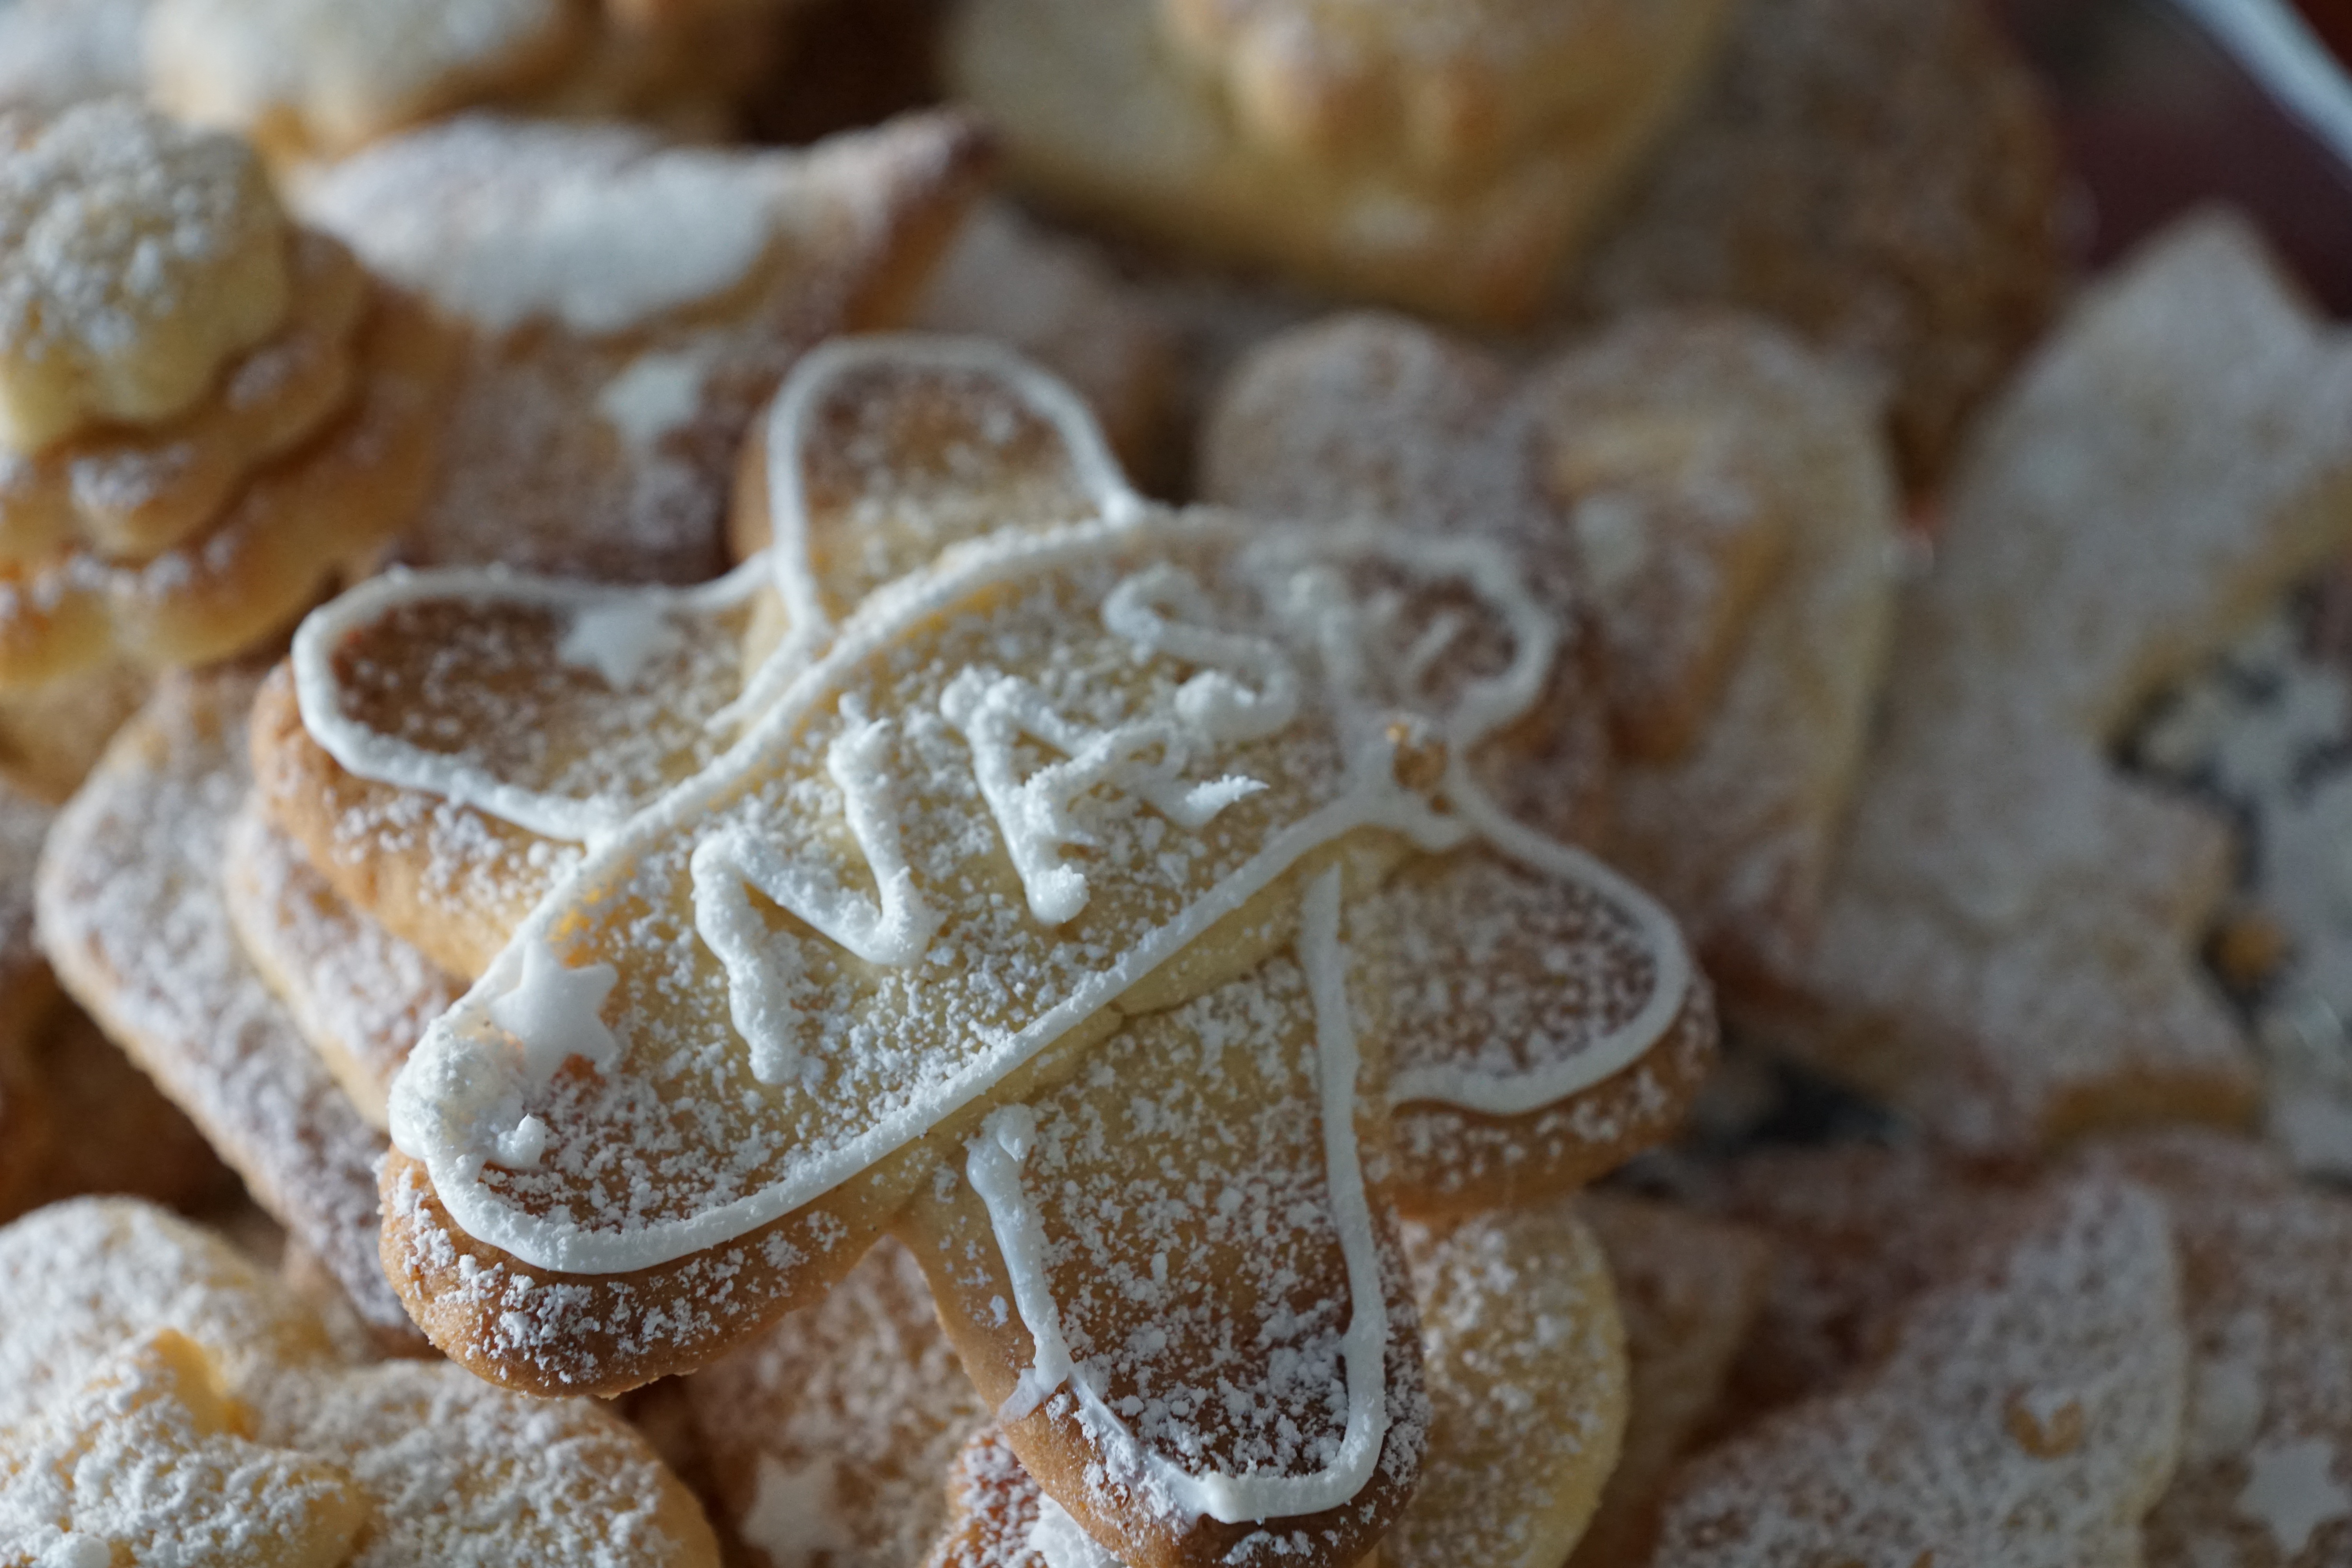
dish, meal, food, produce, breakfast, baking, christmas, cookie, dessert, cuisine, delicious, dough, nasa, bake, powdered sugar, cookies, icing, sweetness, baked goods, flavor, small cakes, snack food, cookies and crackers, suez